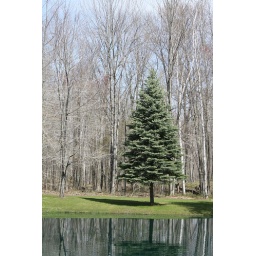
A pine tree on my uncle's pond in Michigan